Thomas Fitzmaurice (MP)

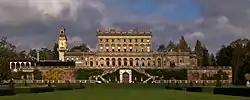
Cliveden House in Buckinghamshire

He was called to the bar at Middle Temple. In 1777 he married Mary O'Brien (1755-1831), who became "suo jure" 4th Countess of Orkney in 1791. Their son, born in 1778, was John Fitzmaurice, Viscount Kirkwall; he died before his mother, but Viscount Kirkwall was the father of the 5th Earl of Orkney, Thomas John Hamilton Fitzmaurice.